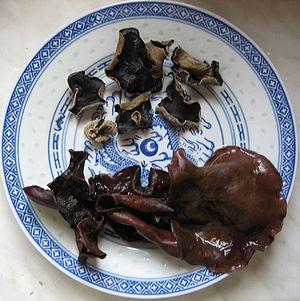
Auricularia auricula-judae, communément appelé oreille de Judas ou oreille du diable, est une espèce de champignons basidiomycètes comestibles du genre Auricularia, dont la forme extérieure rappelle celle d'une oreille.